Trail Creek Caves

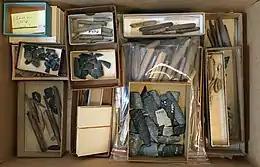
These artifacts from Helge Larsen's 1949-1950 excavations at the Trail Creek Caves Site are housed at the Danish National Museum in Copenhagen, Denmark.

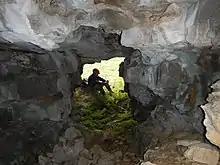
Interior of Trail Creek Cave 2

The Trail Creek Caves are a group of twelve caves found within the Bering Land Bridge National Preserve on the Seward Peninsula of the U.S. state of Alaska. This is a significant archeological site due to the discovery of several artifacts of ancient hunters. These included stone tools and bone fragments dated to 8,500 years or earlier. The caves were discovered in 1928 by Taylor Moto and Alfred Karmun, locals from Deering, Alaska. Geologist David Hopkins tested the site in 1948. This location was first excavated in from 1949-1950 by Danish archeologist . The caves are located along Trail Creek near its mouth at Cottonwood Creek in the Northwest Arctic Borough.